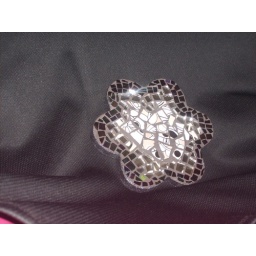
approx 5 inches around. hand cut mirror, iridized black stained glass and black/white/gray dish shards painted in black with glitter